New Glenn

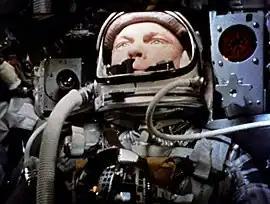
John Glenn, the first American to orbit Earth and the namesake of the New Glenn spacecraft, piloting the "Friendship 7" space capsule during his flight on 20 February 1962

Information became public in July 2021 that Blue Origin had begun a "project to develop a fully reusable upper stage for New Glenn", under the name "Project Jarvis", just as SpaceX is aiming to do with their Starship second stage. If Blue Origin is able to realize such a second stage design and bring it into operational use, New Glenn would become a fully-reusable launch vehicle and would benefit from a substantial reduction in cost per launch.